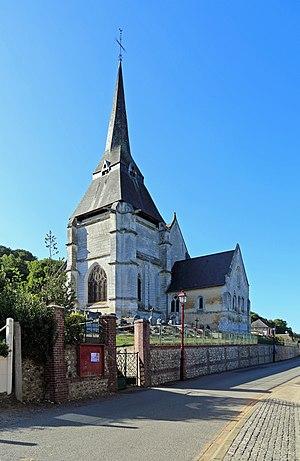
Marais-Vernier (département de l'Eure, France)